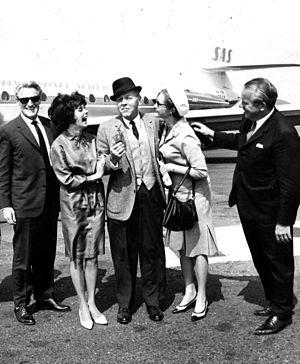
Åke Leonard Järvinen dit Åke Lindman, né le 11 janvier 1928 à Helsinki et mort le 3 mars 2009 à Espoo, est un acteur et réalisateur finlandais, ayant auparavant été footballeur.